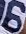
Number: 6